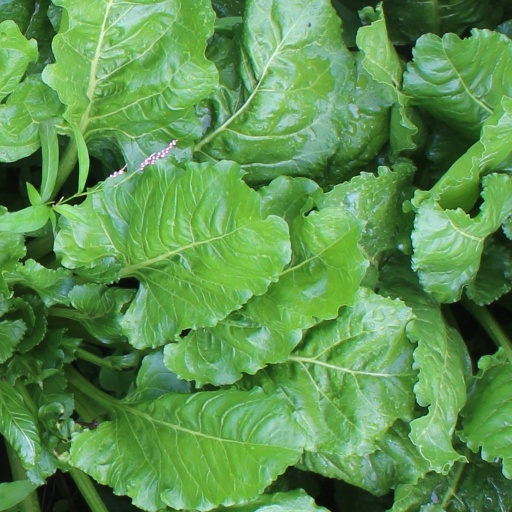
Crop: sugar beet